Tore Ulstein

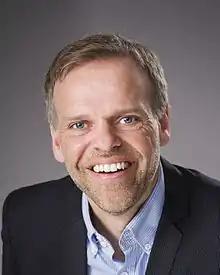
Tore Ulstein

Tore Ulstein (born 21 December 1967) is Chair of the Board in Ulstein Group and member of the board in several of the companies in Ulstein Group, and in Ulsmo, Head of the Board at SINTEF and member of the Board at GC Rieber AS.